Théâtre Saint-Denis

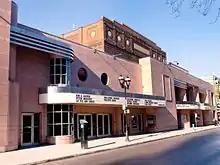
Théâtre St-Denis, 2012

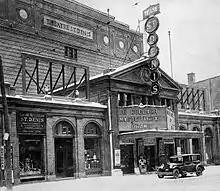
Théâtre Saint-Denis, circa 1925

Théâtre Saint-Denis is a theatre located on Saint Denis Street in Montreal, Quebec, in the city's Quartier Latin.